Victor Trumper

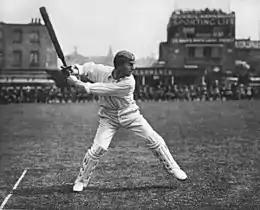
"Jumping out for a straight drive", photograph of Trumper taken by George Beldam, around 1905 – arguably the most famous photograph in the history of cricket

In August 1904, Trumper, with Hanson Carter, opened a sports store in Market Street, Sydney. Trumper's health during this period declined to the point where he missed the 1908/09 season due to illness. In 1912 Trumper opened "Victor Trumper and Dodge Ltd.", a sports and mercery store in George Street, Sydney.